McAdenville, North Carolina

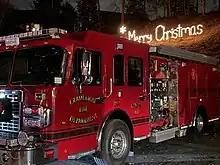
Cramerton fire truck in front of Fire Truck Station 40, McAdenville town.

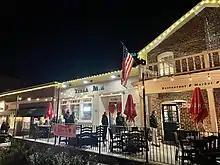
McAdenville Downtown

McAdenville is governed by a mayor and a five-member town council. Fire protection is provided by the Cramerton Fire Department. McAdenville is in South Point Township.